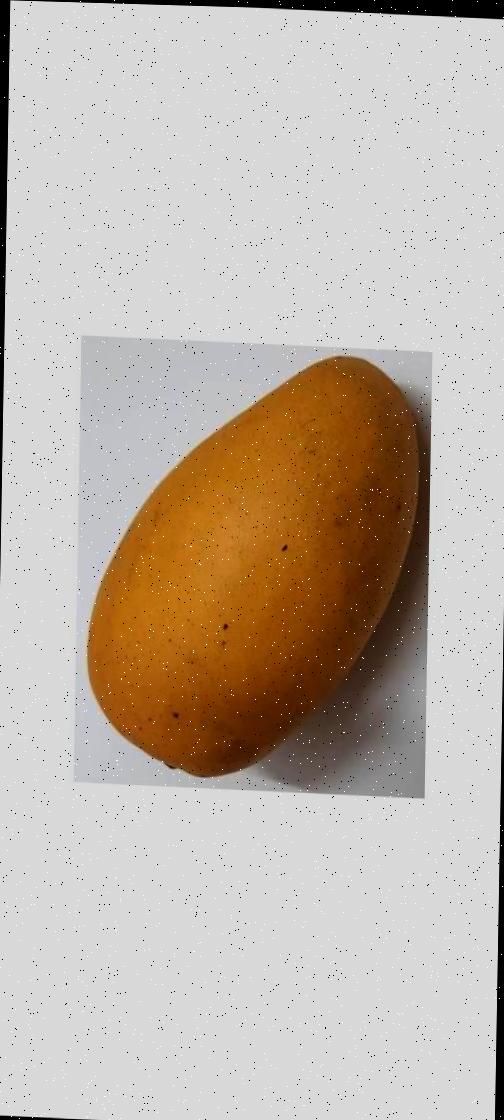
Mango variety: Katimon